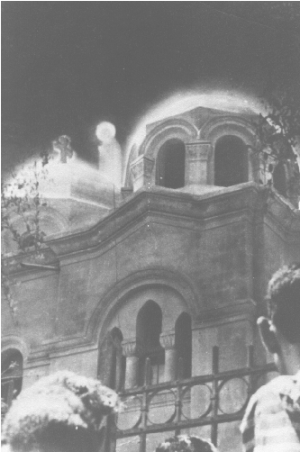
Notre-Dame de Zeitoun est l'appellation par laquelle les orthodoxes et les catholiques vénèrent la Vierge Marie, suivant un phénomène s'étant déroulé à Zeitoun, banlieue du Caire, de 1968 à 1971. Marie serait apparue sous une forme lumineuse sur un toit de l'église copte Saint-Marc, devant des dizaines de milliers de personnes, chrétiens comme musulmans. L'Église copte orthodoxe a officiellement reconnu ces apparitions comme d'authentiques manifestations de la Mère de Dieu.